St. Columban Catholic Church, Chillicothe

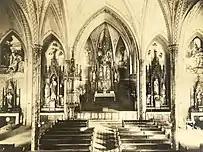
Interior circa 1914

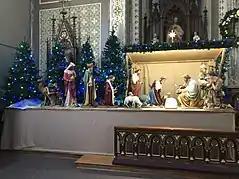
St. Columban Nativity Scene

In 1910, a German-crafted nativity scene set with near life-size figures was purchased, and after a century is still in use. In 1913 Thomas Bush painted a mural above each outer side altar: Jesus Healing and Jesus at the home of Martha and Mary. Additionally, murals of the Ascension and Assumption were painted on both sides of the main altar. In 1913 St. Columban elementary school was built (to the right), and currently serves as classrooms for pre-school, kindergarten, first grade, music, and middle school science. In July 1914, the Franciscans left the parish and diocesan priests managed the parish until 1971 when Benedictine monks from Conception Abbey took charge. In 1998 the Benedictines left and the parish reverted to the diocese.